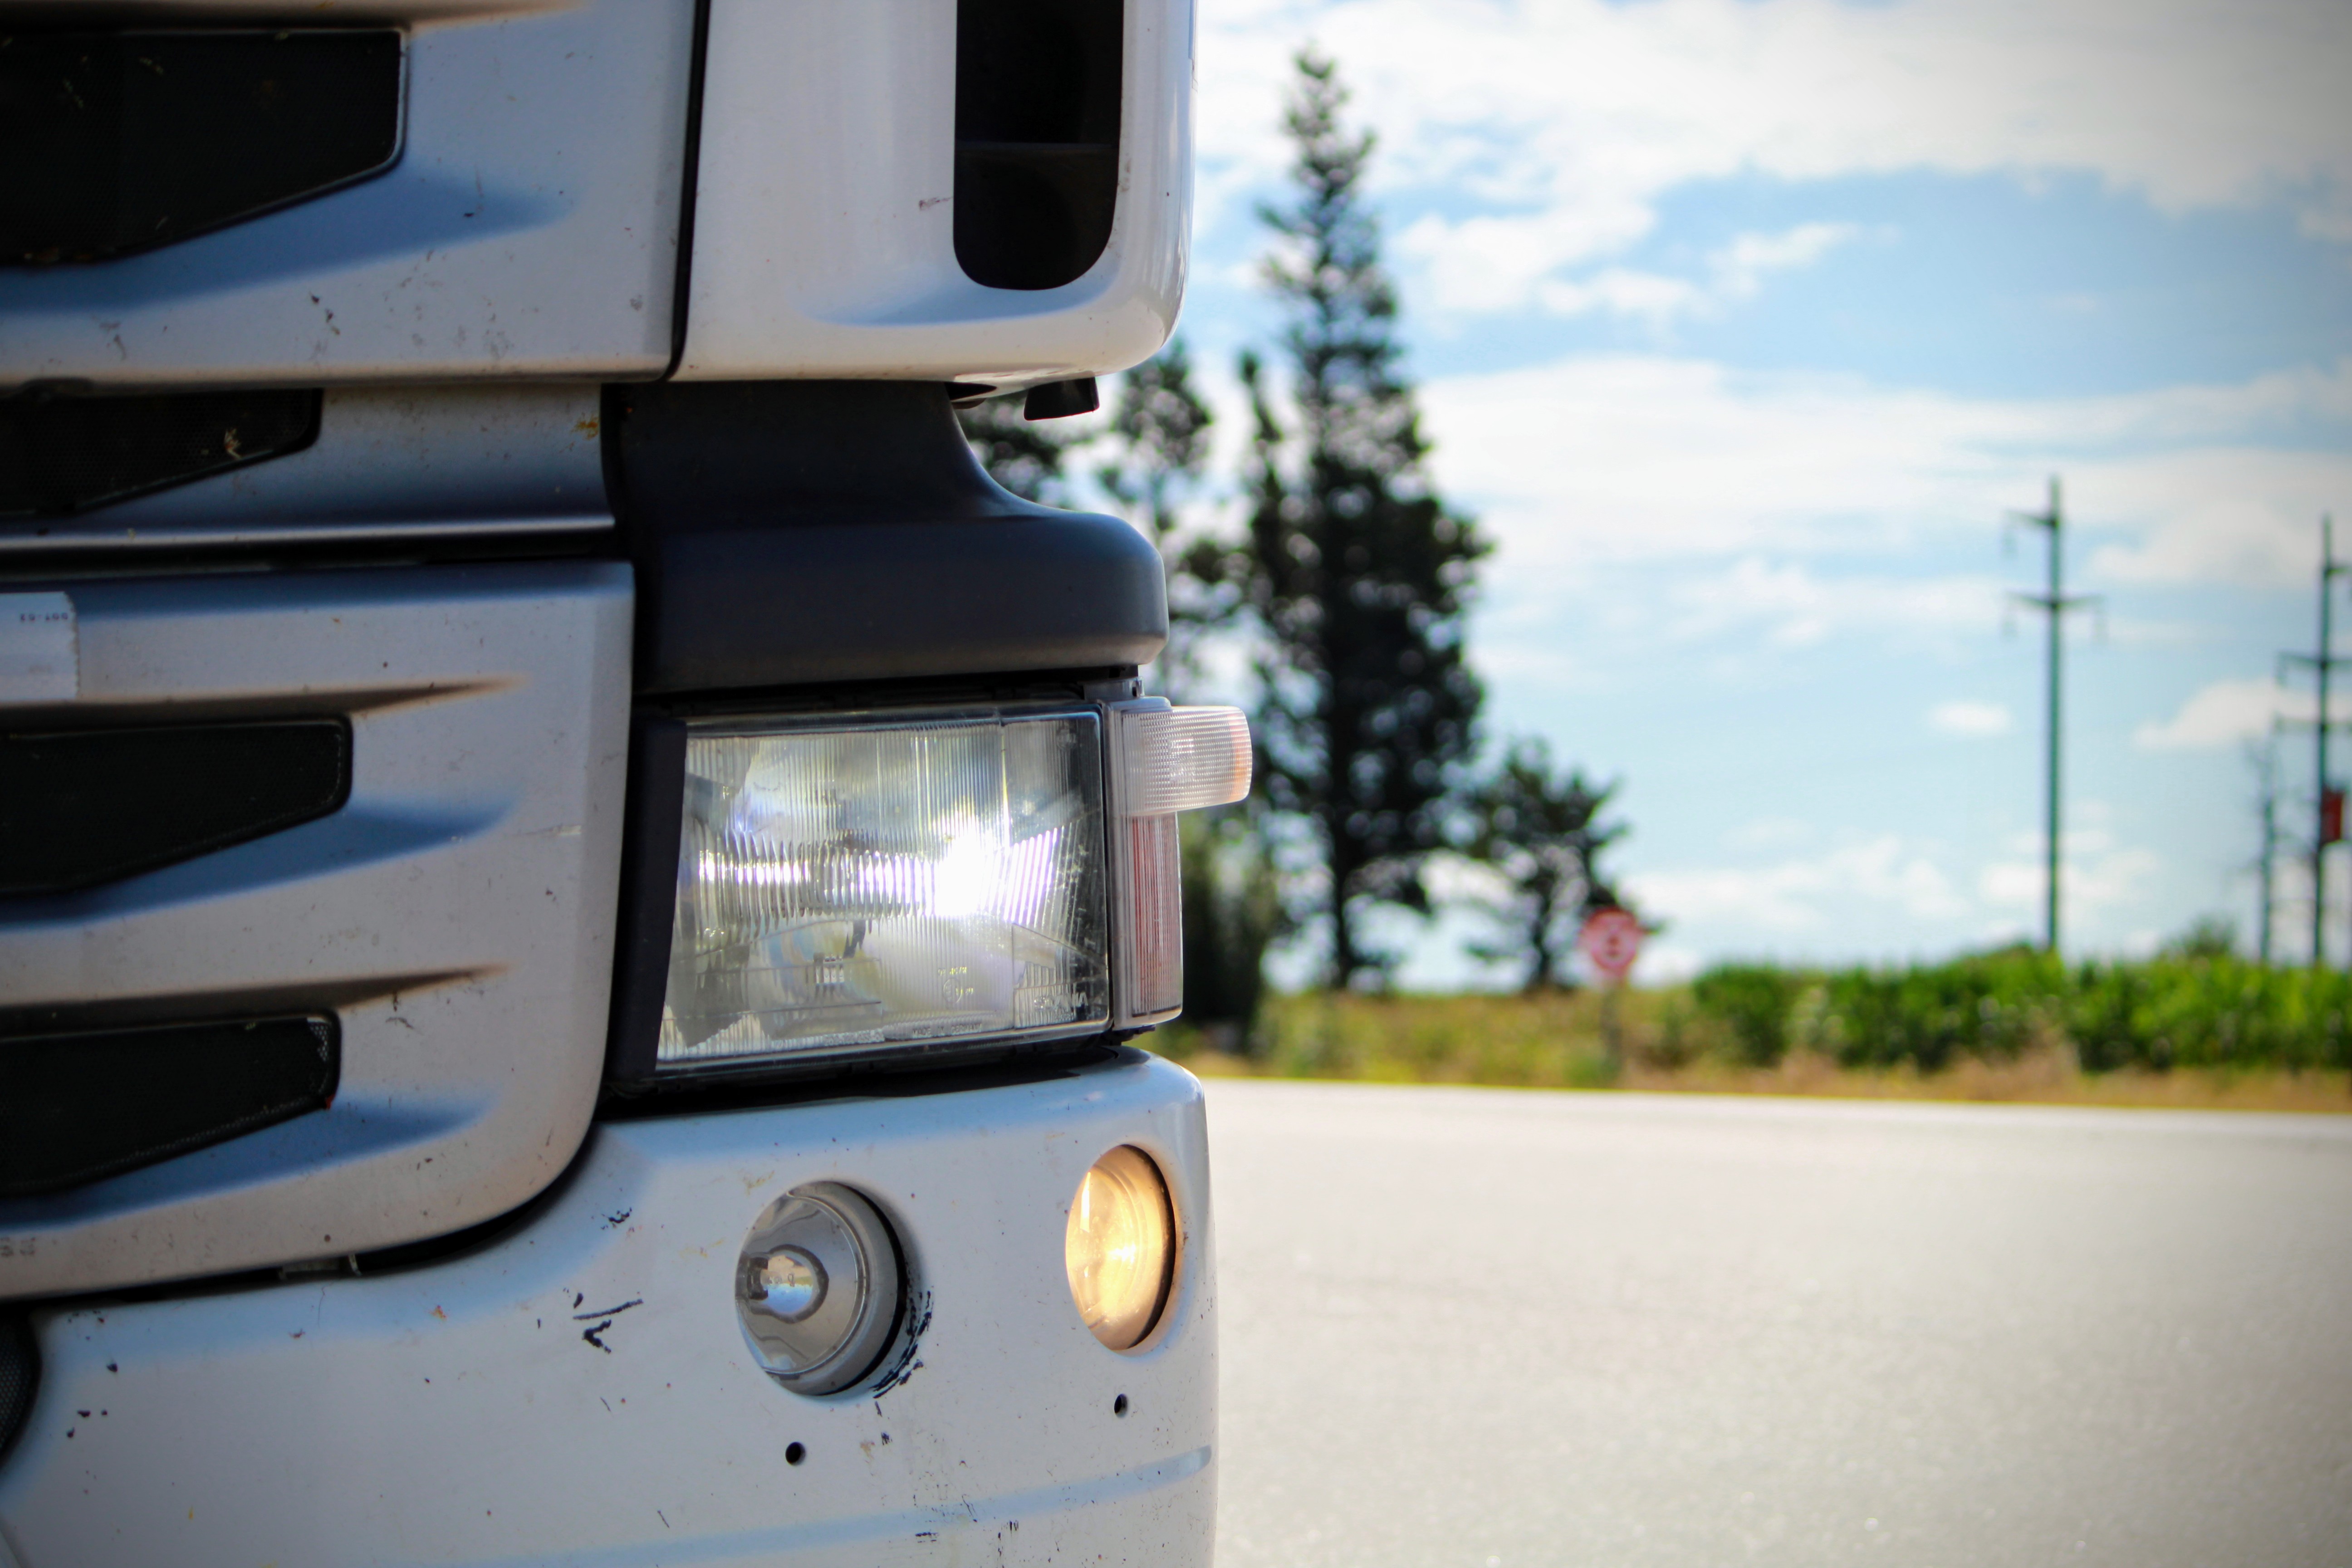
photo, truck, sky, motor vehicle, white, transport, automotive lighting, vehicle, mode of transport, car, headlamp, automotive exterior, bumper, automotive design, auto part, rv, commercial vehicle, automotive wheel system, wheel, automotive tire, plant, road